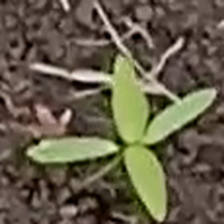
Weed species: Choti_dudhi_(Euphorbia_hirta)